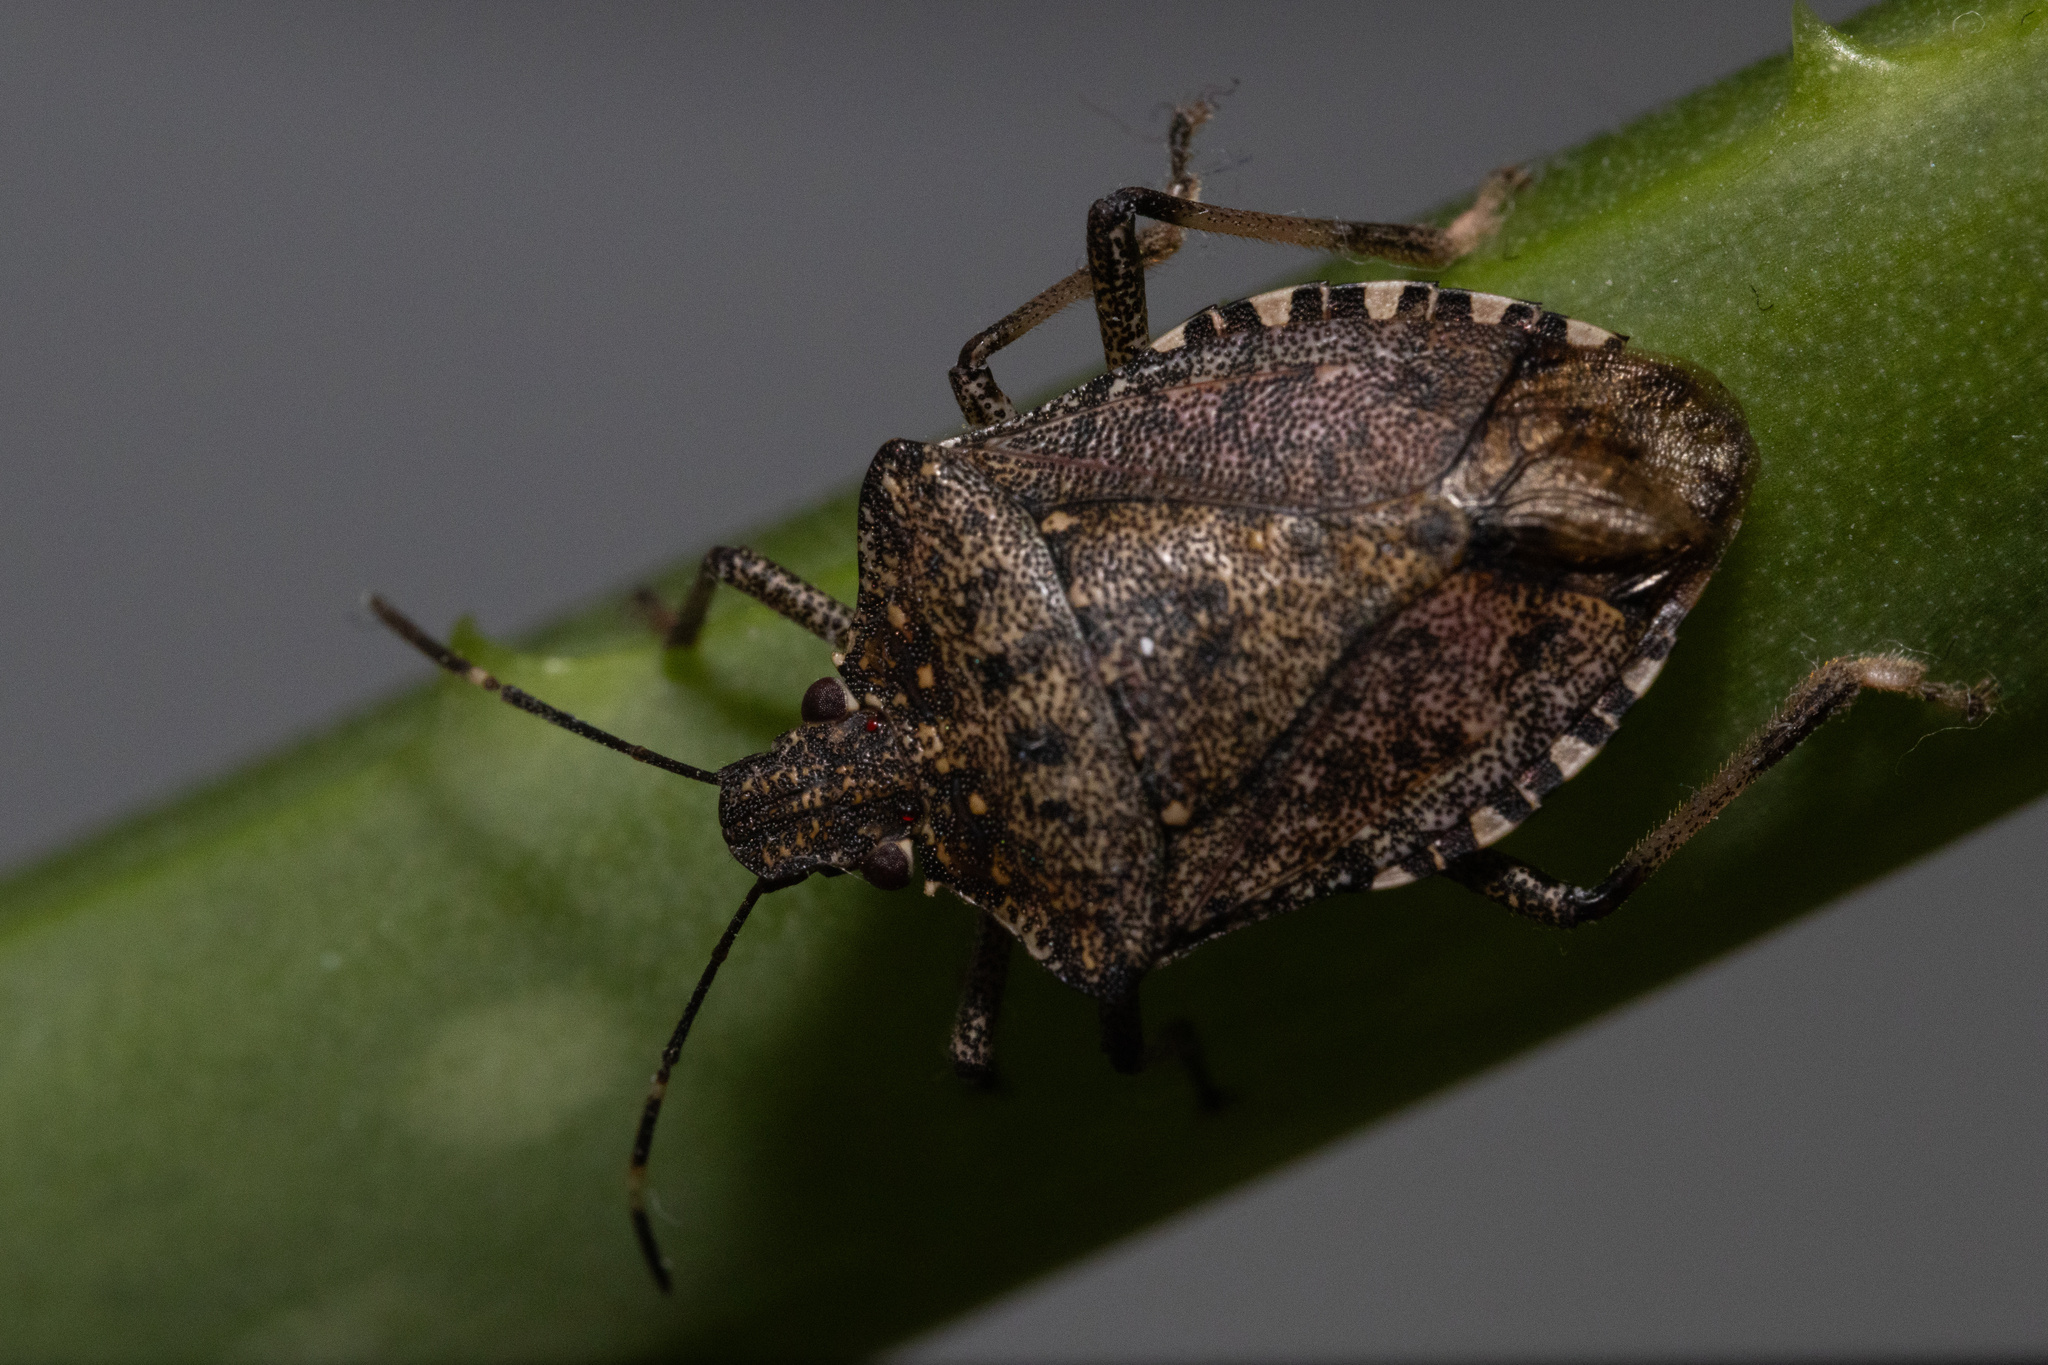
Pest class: stink_bug